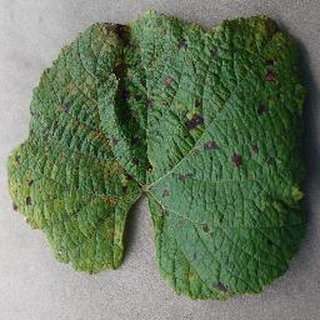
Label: grape_leaf_blight